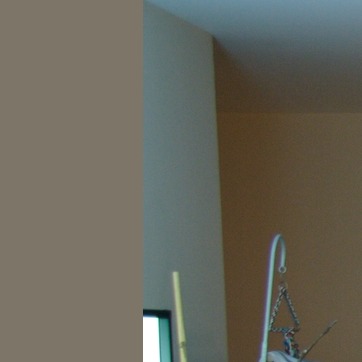
Material: painted